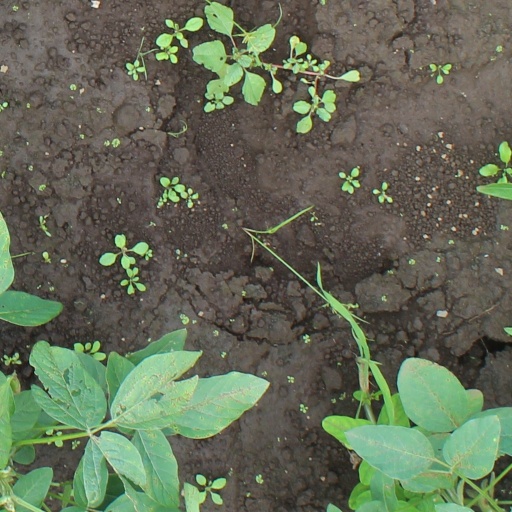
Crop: soybean